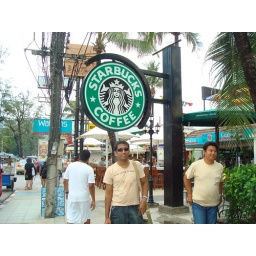
13 have a cup of coffee in this sitting next to patong beach